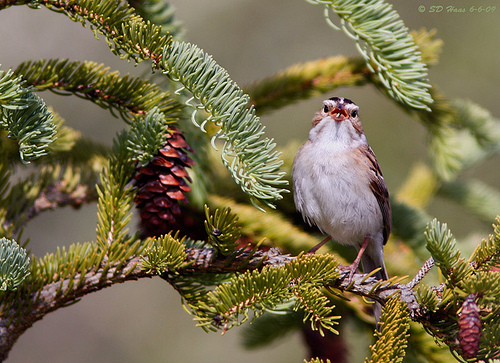
the birds chest and stomach is light purple and the wings and crown are dark purple.
this bird has long, flesh-colored tarsus and feet, white breast and orange bill.
this bird has a white throat, belly and tarsus, white feathers above its eyes, and red, brown and white feathers covering the rest of its body.
this bird sports off-white eyebrows, throat and belly on a seemingly brown outside figure.
this light-colored bird features a red beak and black eyes.
this bird has feathers that are brown with a white belly
this particular bird has a belly that is white and redthe bird is in lavendar colored and purple wings.
this particular bird has a belly that is white and tan with black spots
this bird has a brown crown, brown primaries, and a grey belly.
Species: Clay Colored Sparrow